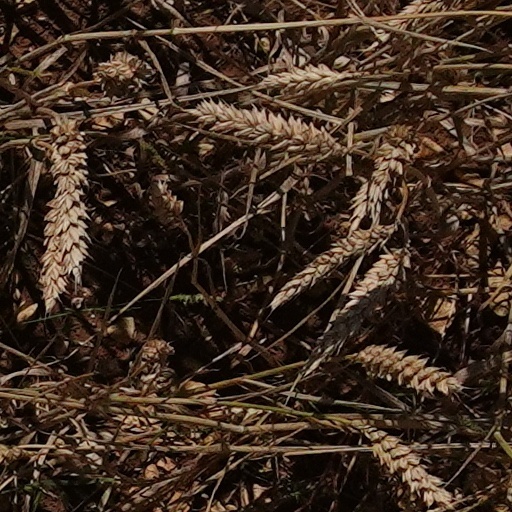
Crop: wheat